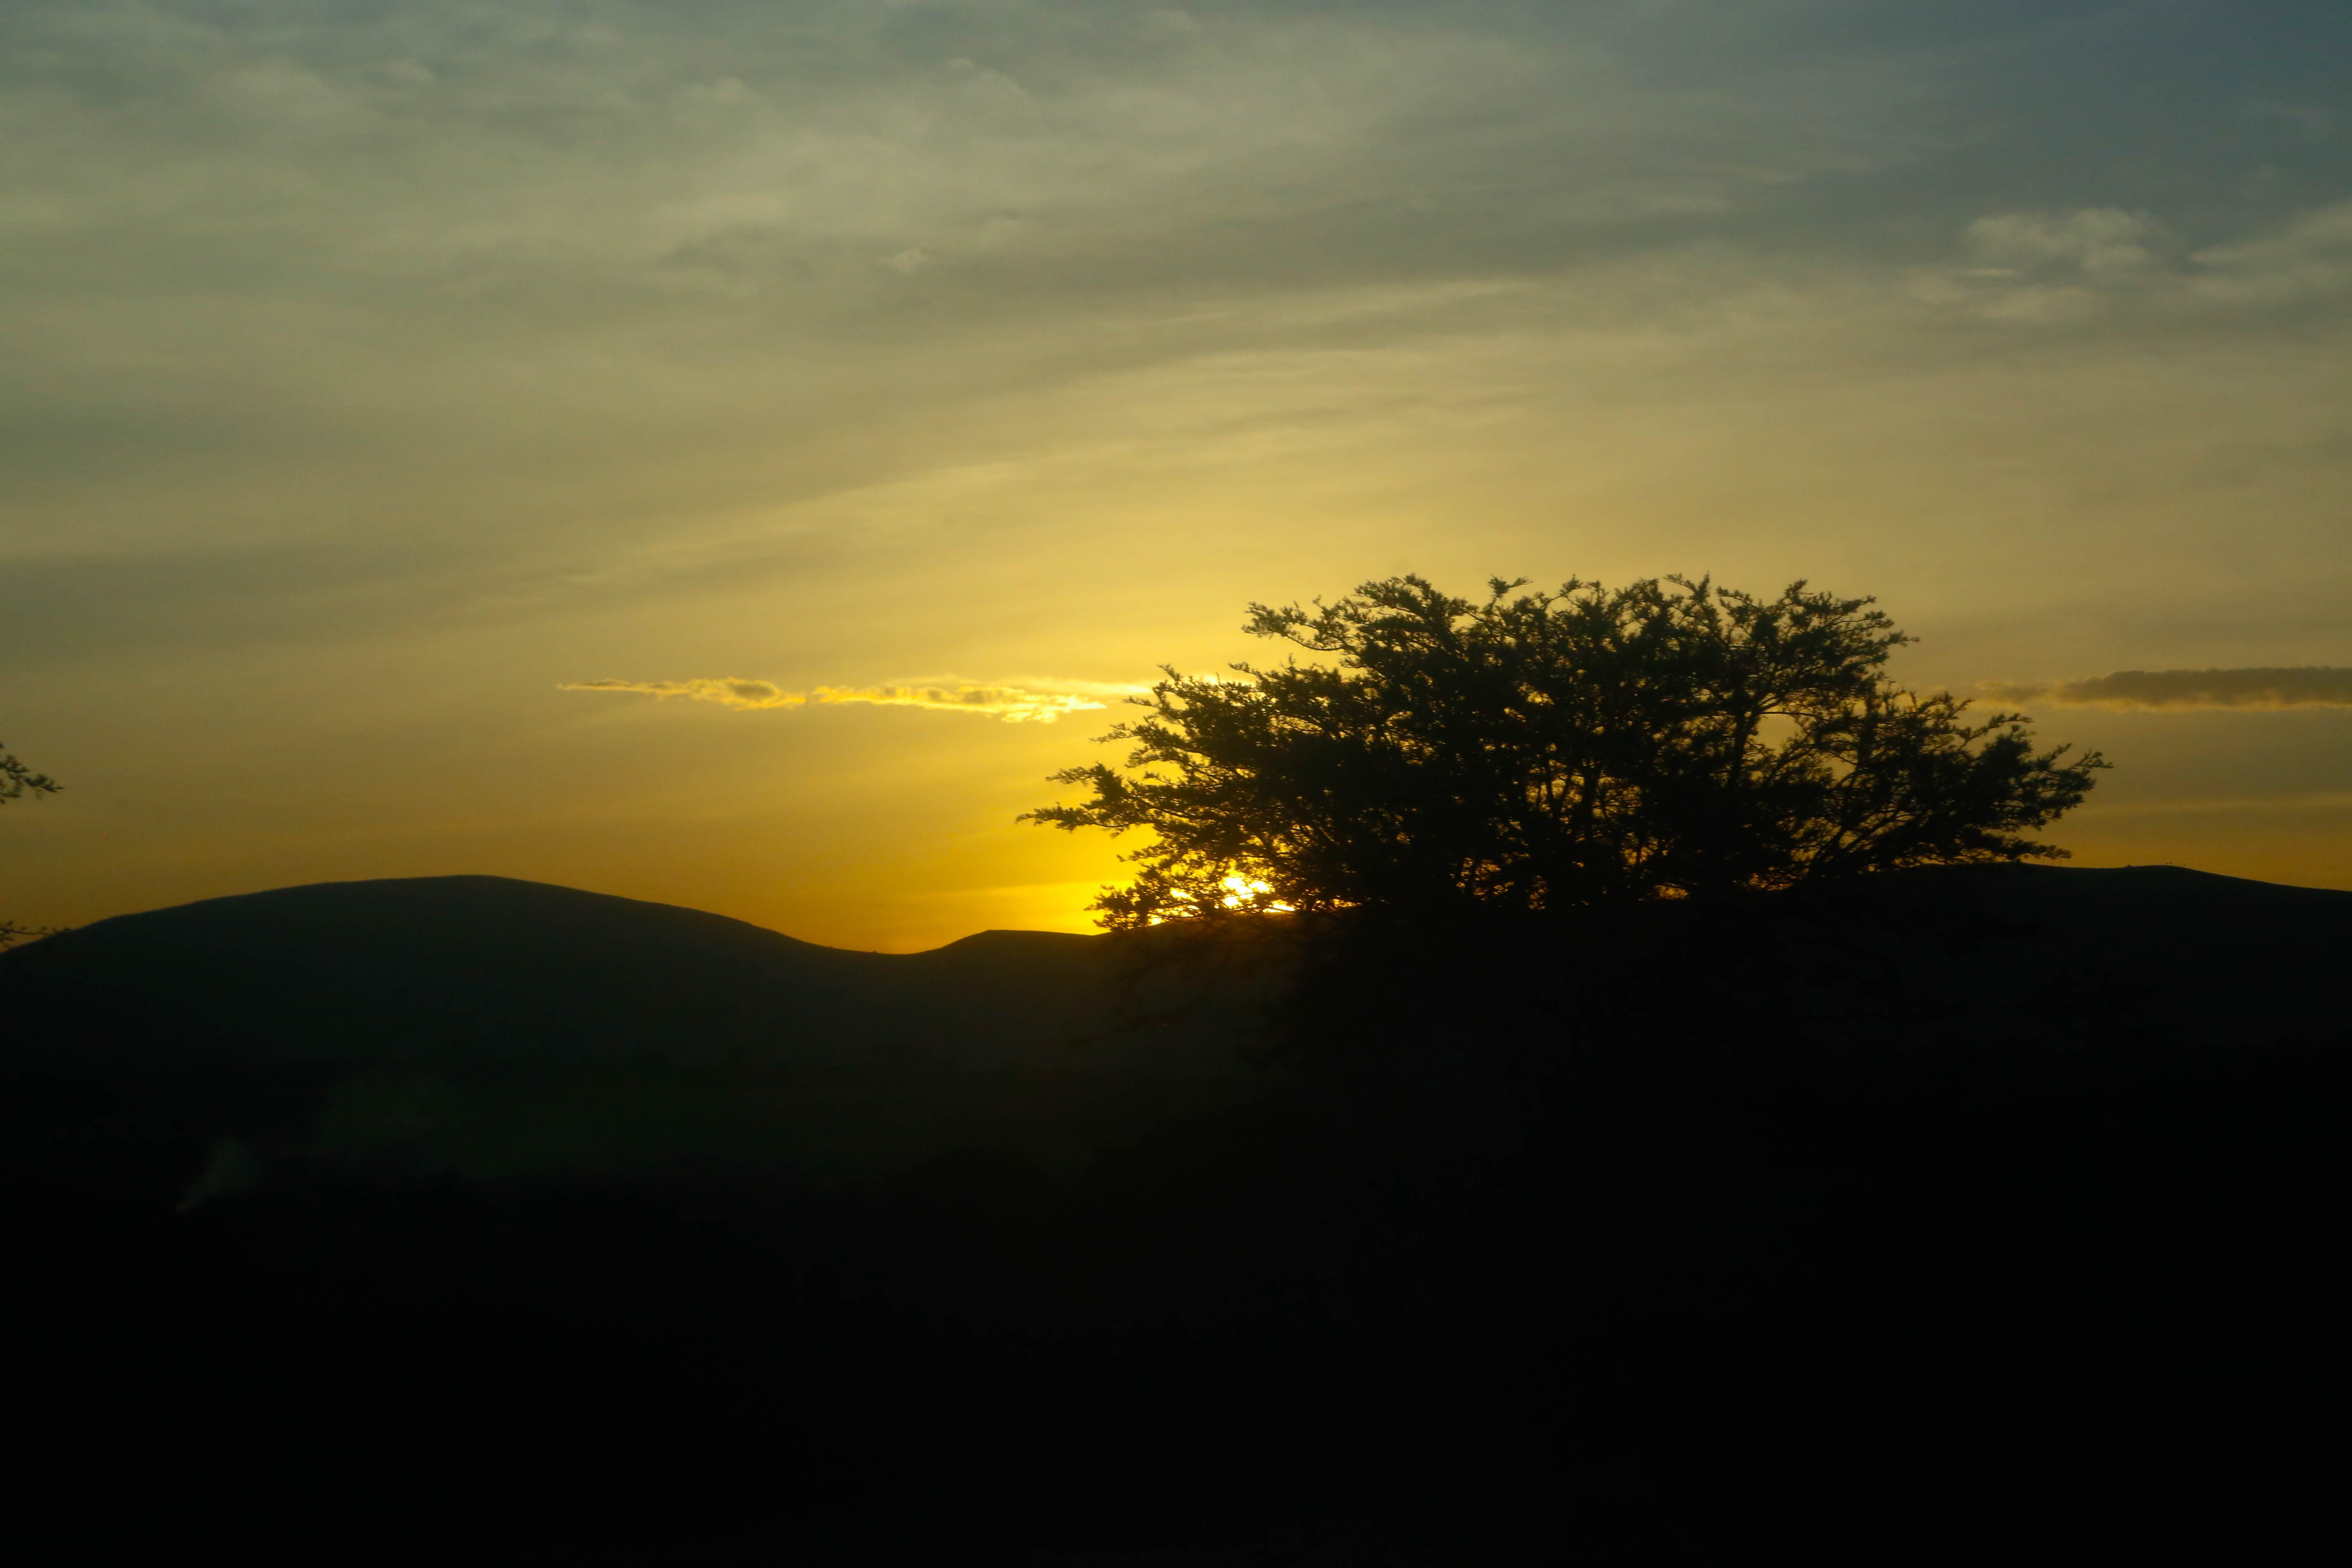
sky, nature, yellow, sunset, afterglow, sunrise, horizon, atmosphere, morning, dawn, tree, sun, cloud, evening, sunlight, hill, dusk, savanna, landscape, ecoregion, computer wallpaper, calm